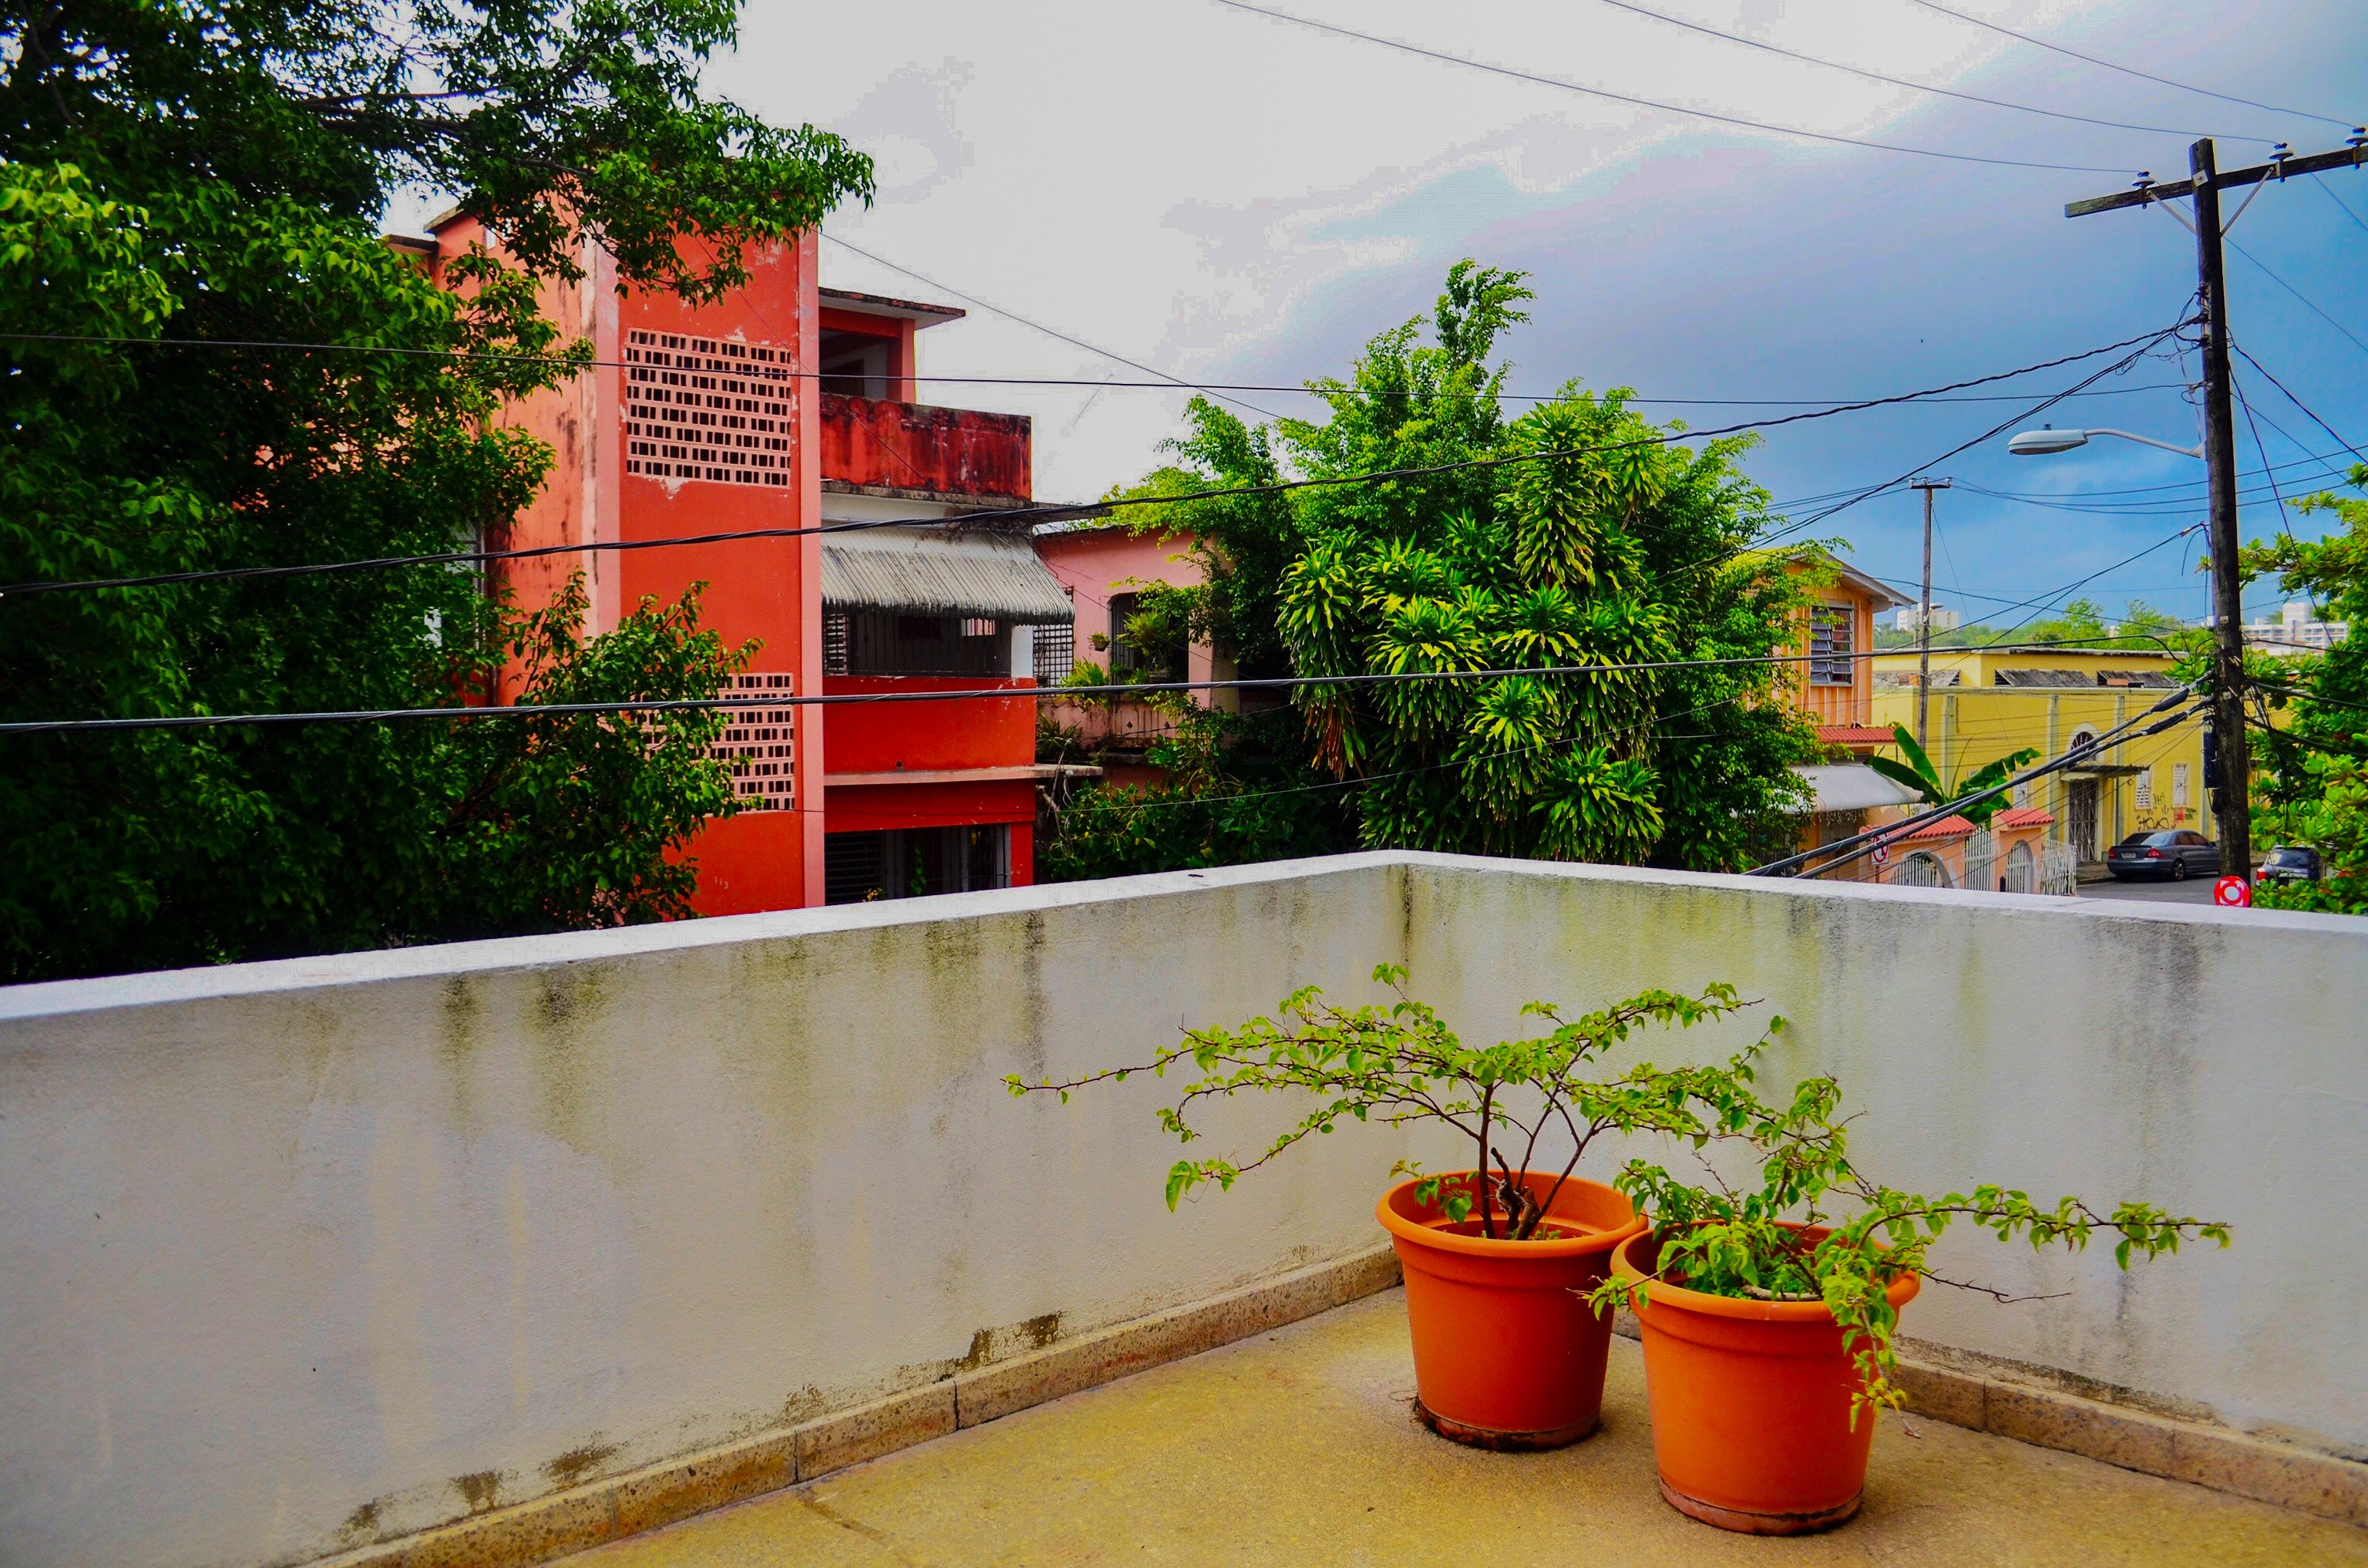
vegetation, property, red, houseplant, flowerpot, real estate, house, residential area, tree, plant, architecture, neighbourhood, roof, home, balcony, window, building, flower, shrub, garden